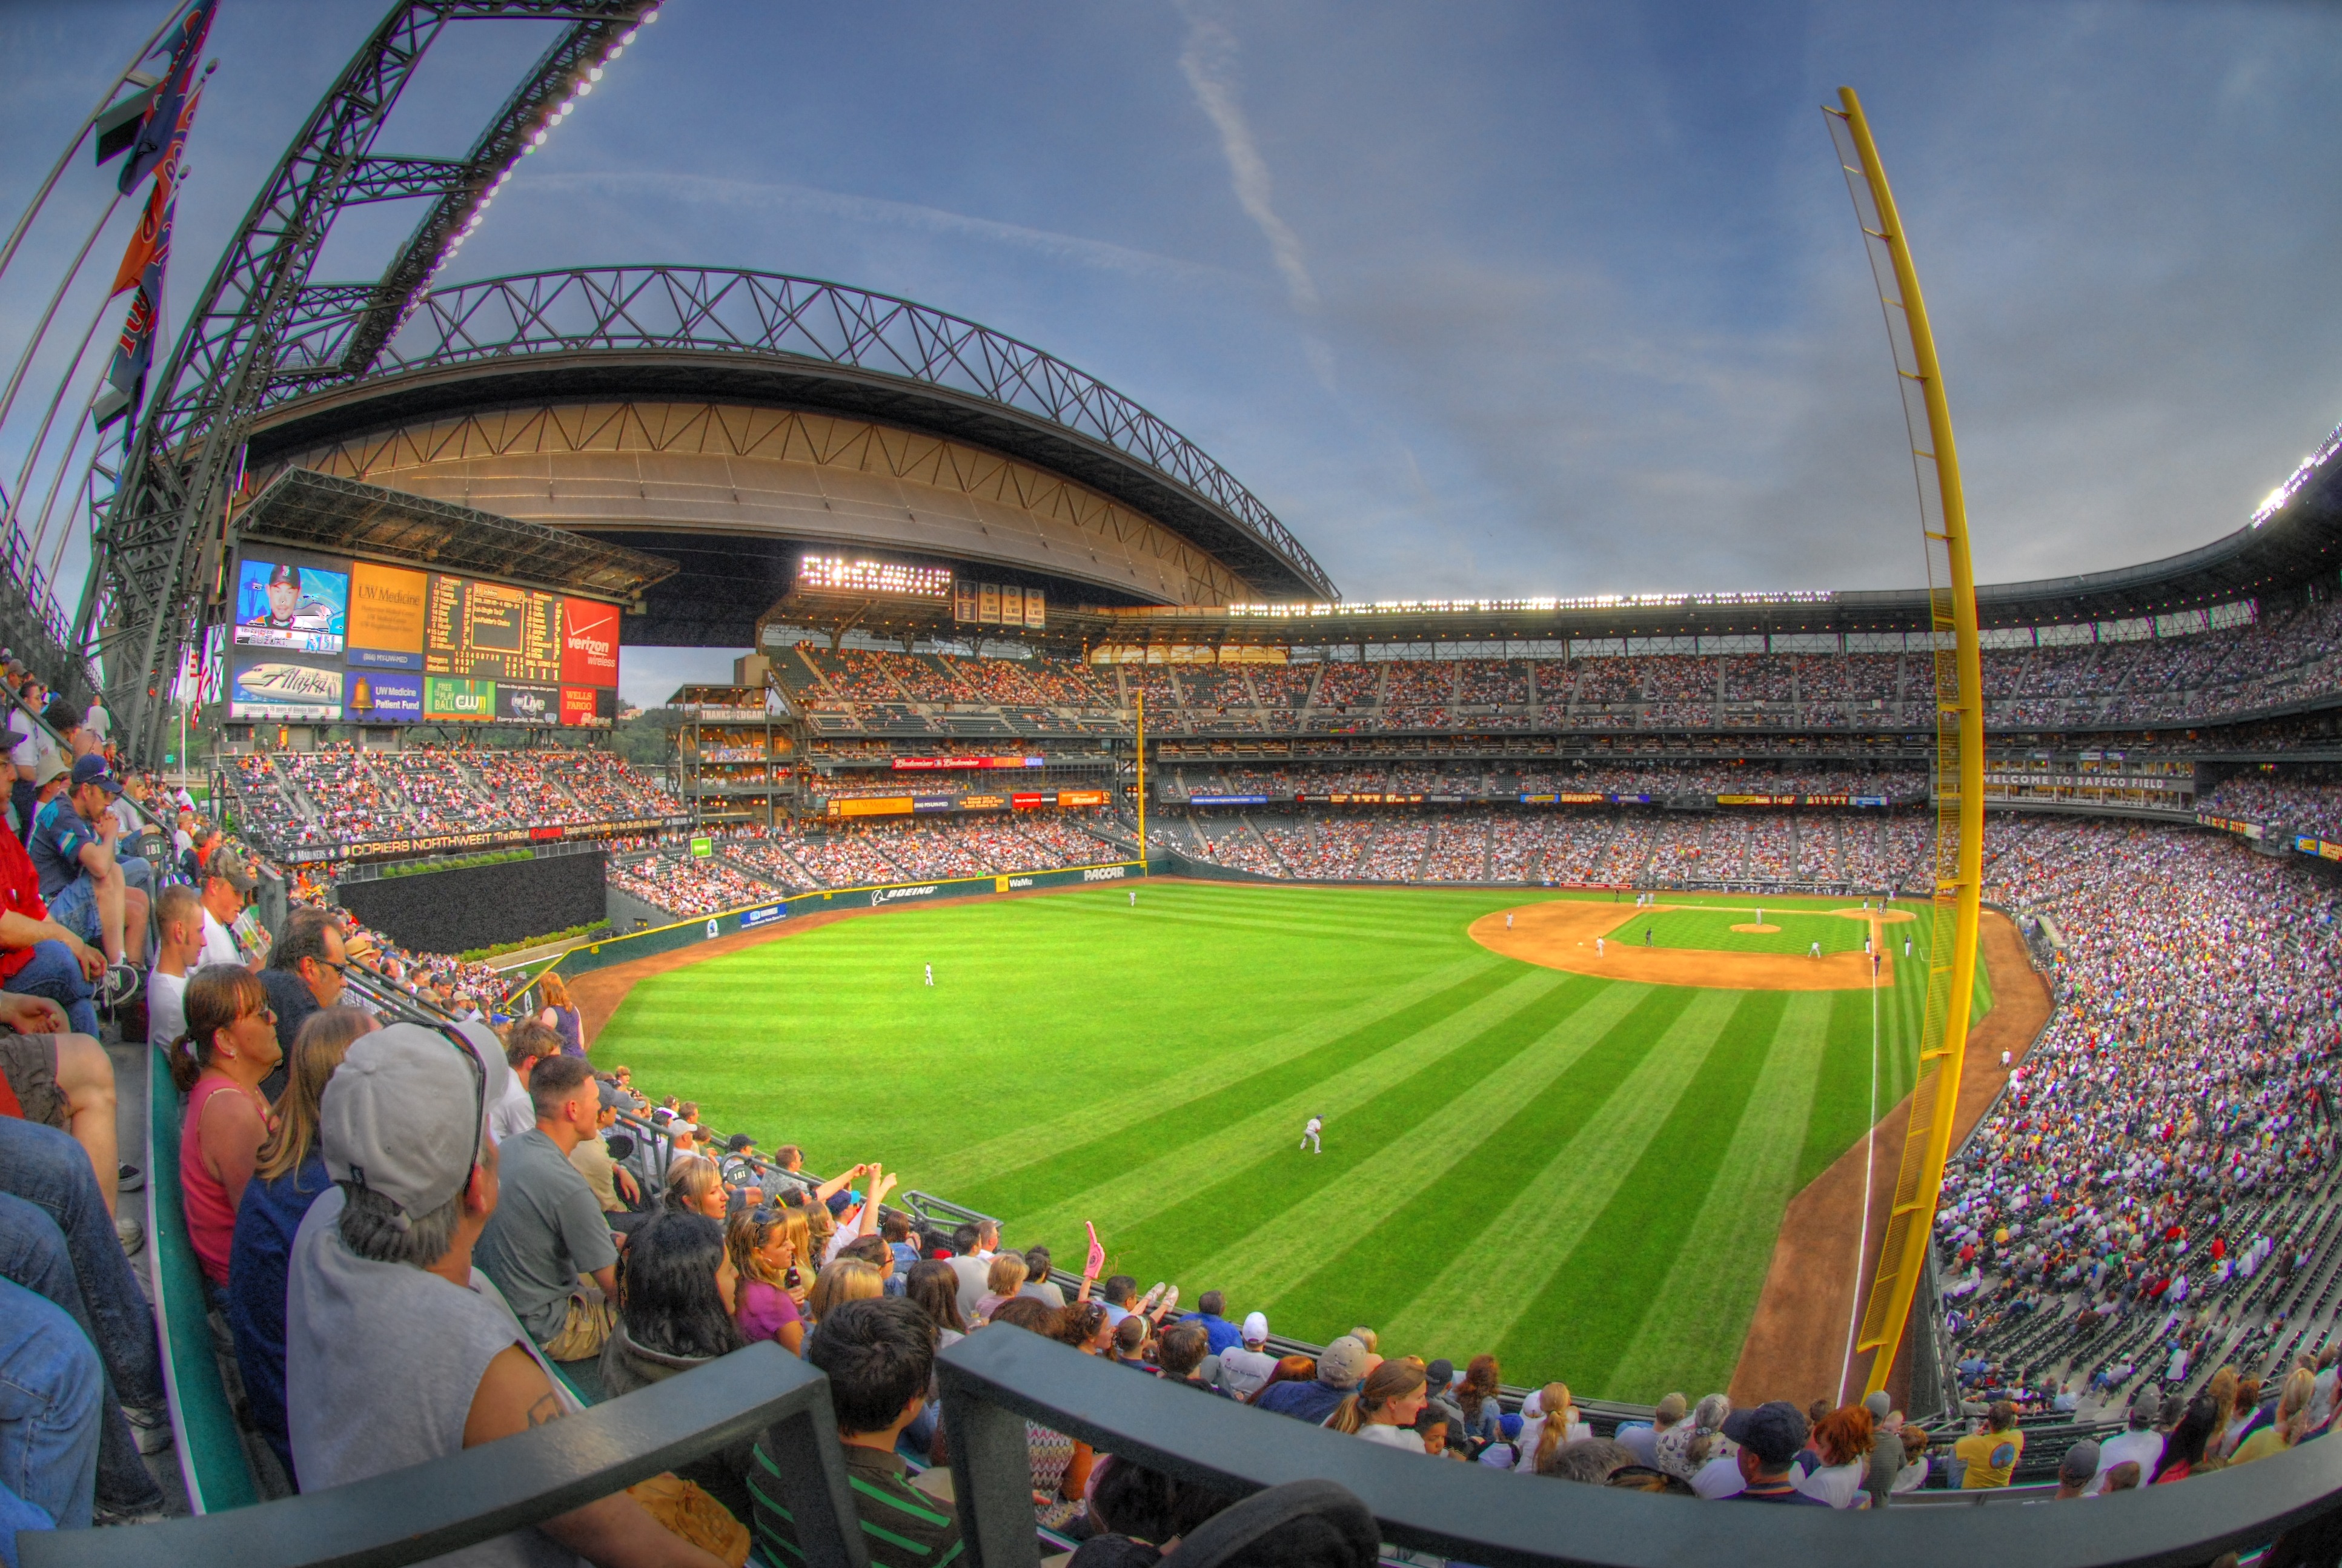
structure, baseball, stadium, baseball field, seattle, hdr, arena, fisheye, bleachers, mariners, baseball park, safeco field, geographical feature, sport venue, soccer specific stadium, music venue